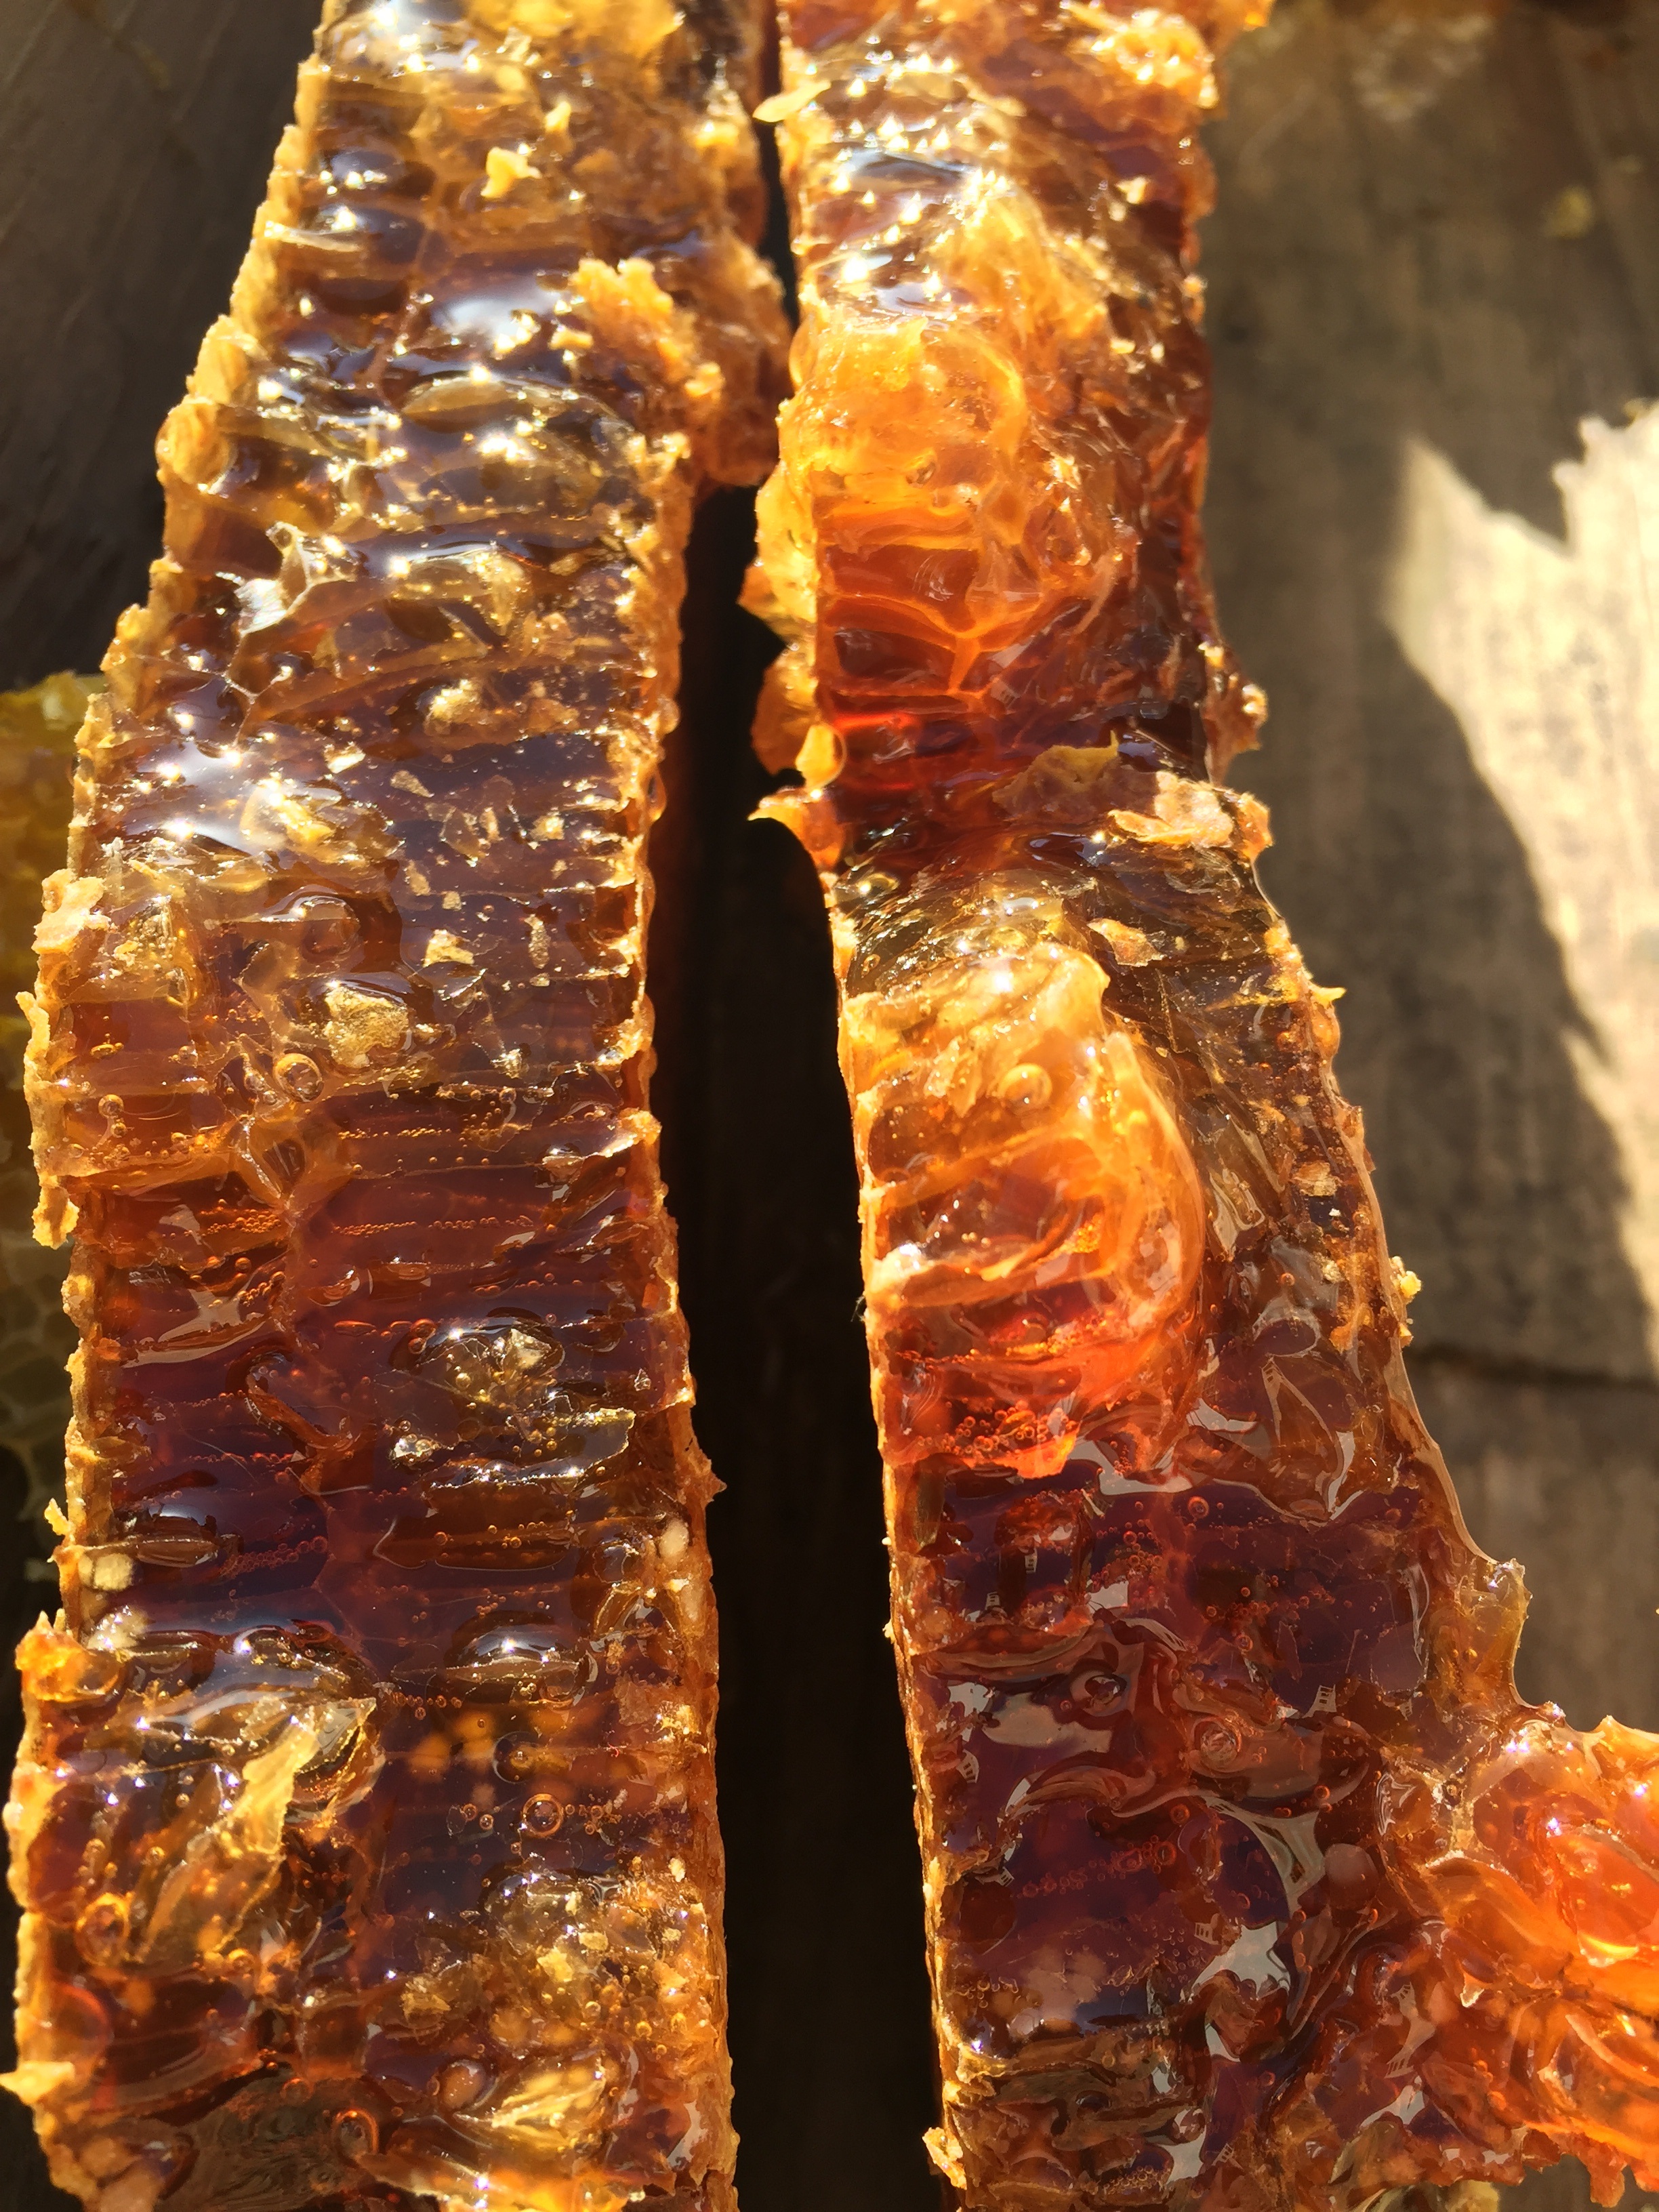
dish, food, produce, natural, meat, the original ecology, soil honey